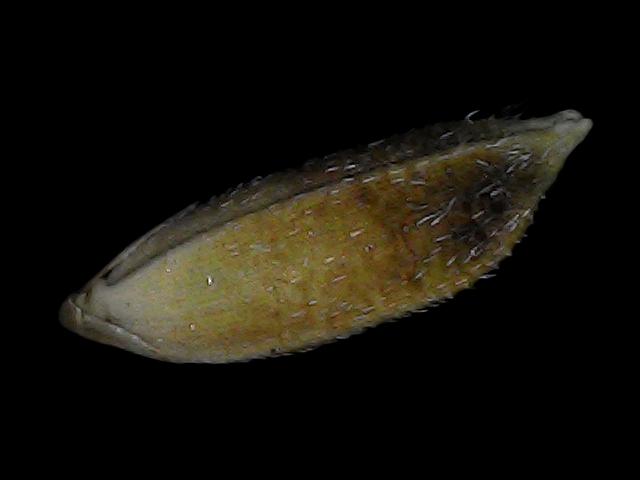
Rice variety: Bd91